Jan Jakub Zamoyski

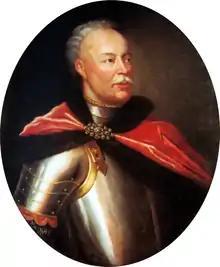

Jan Jakub Graf Zamoyski (22 July 1716 – 10 February 1790) was a Polish nobleman (szlachcic). He was the brother-in-law of king Stanisław August Poniatowski.